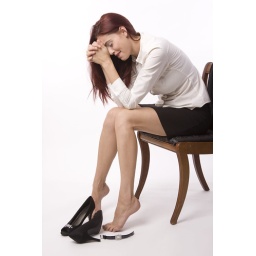
Woman in skirt and blouse sitting on chair crying after bad day